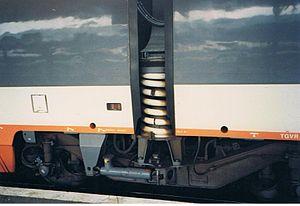
L'essai des freins, dans le monde du transport ferroviaire, est un acte de sécurité essentiel réalisé à des intervalles définis par la réglementation applicable qui a pour but de s'assurer du bon fonctionnement du système de freinage d'un convoi. De manière générale, un train ne peut pas circuler si ses freins n'ont pas été contrôlés préalablement.
Une rame articulée, ou un train articulé, est une rame qui relie ses corps d'une autre manière en utilisant attelage. Il comprend une rame dans laquelle les bogies sont situés entre les voitures.